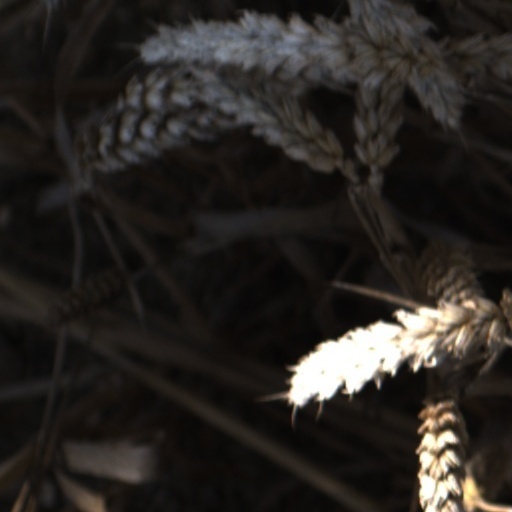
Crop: wheat